Ultadanga

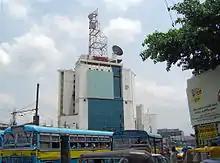
BSNL Tower, CIT Road, Ultadanga

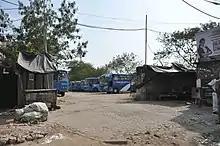
CSTC (WBTC) Bus Depot, Ultadanga

Hudco More in Ultadanga is one of the busiest crossings in Kolkata. It is the junction of four roads:- Ultadanga Main Road/ Bidhannagar Road (towards Maniktala), VIP Road (towards Lake Town), CIT Road (towards Kankurgachi) and Bagmari Road/ 1st Avenue (towards Salt Lake). EM Bypass also runs parallel to CIT Road on the eastern boundary of Ultadanga. Many buses along with taxis and auto-rickshaws are available on these roads. Kolkata tram route no. 18 serves Ultadanga (via CIT Road). Ultadanga and Gouribari (Maniktala) are connected with Arobindo Setu (Gouribari Bridge), which was constructed in 1974. In 2011, Ultadanga Flyover was opened in Ultadanga to connect EM Bypass with VIP Road easily.